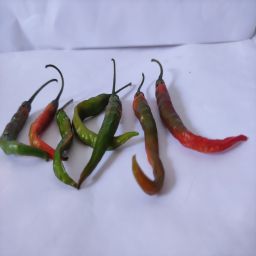
Crop: Chile Pepper
Quality: Old